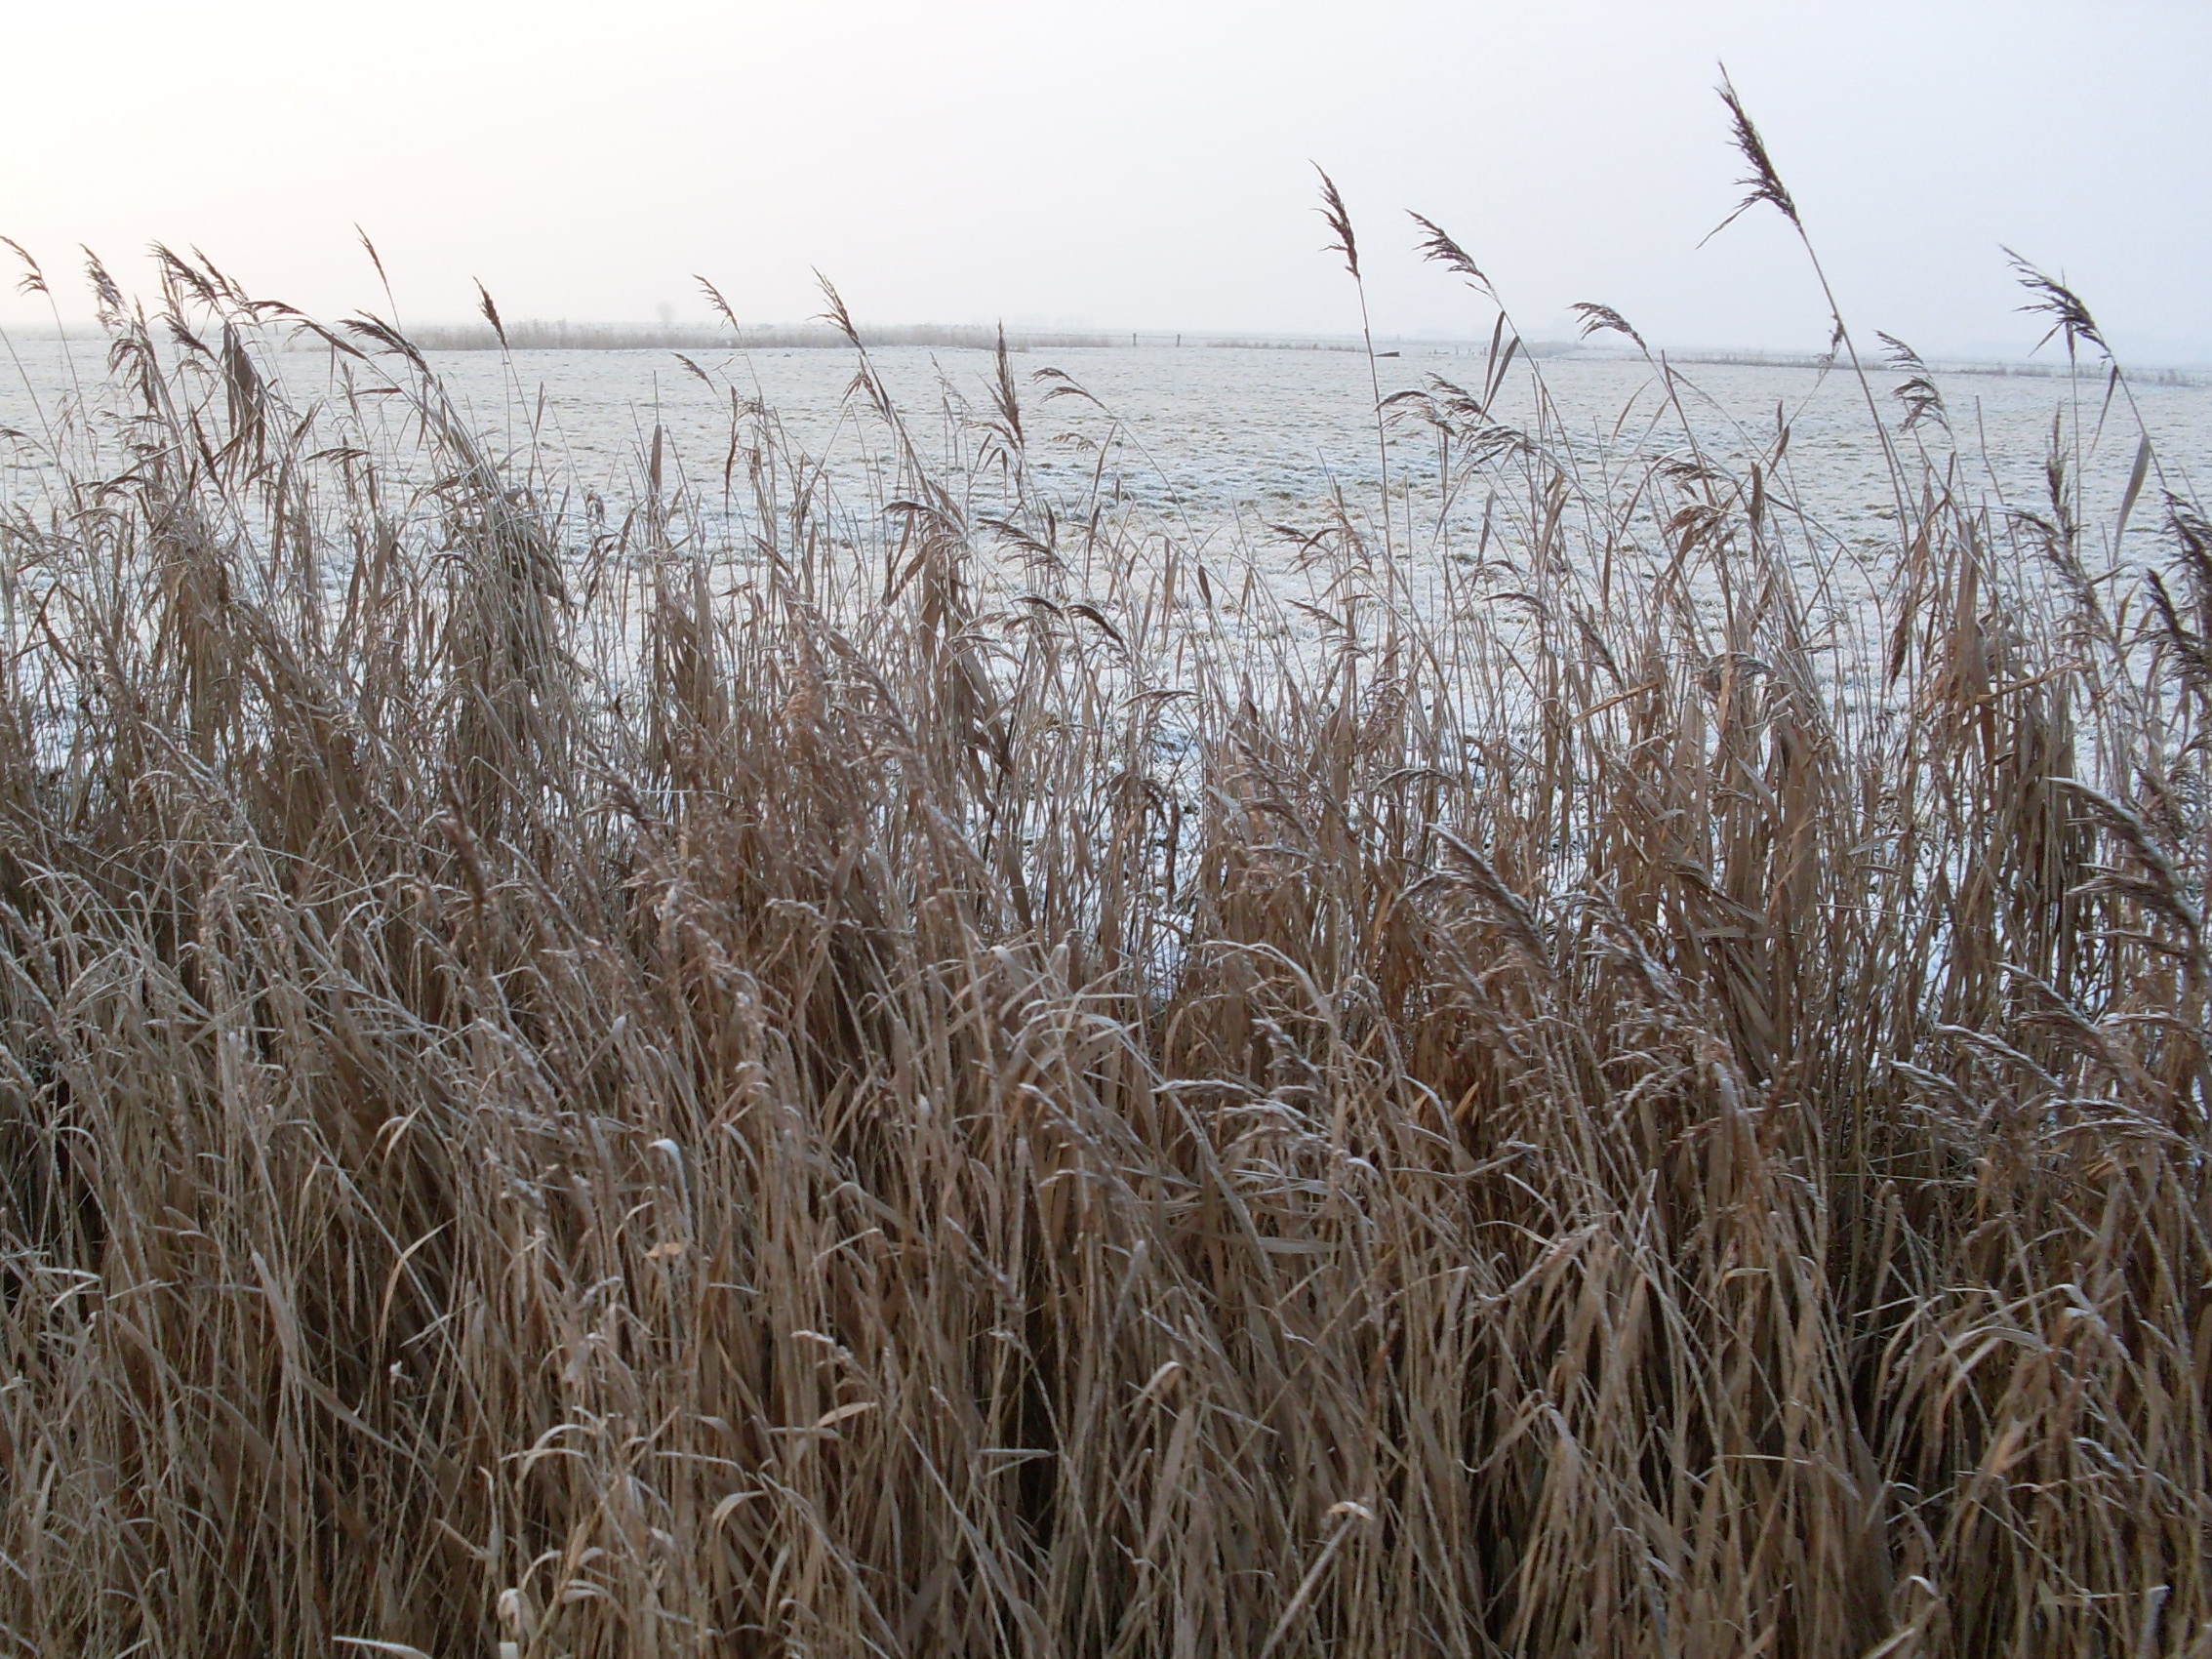
grass, marsh, snow, cold, plant, field, prairie, wind, frost, crop, agriculture, rye, wetland, germany, habitat, wintry, ecosystem, flowering plant, natural environment, grass family, phragmites